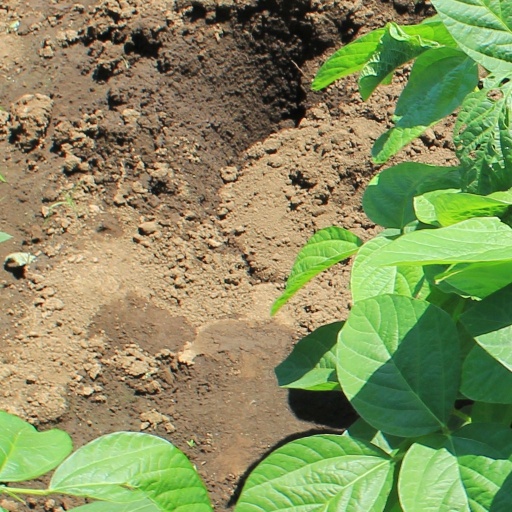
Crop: soybean